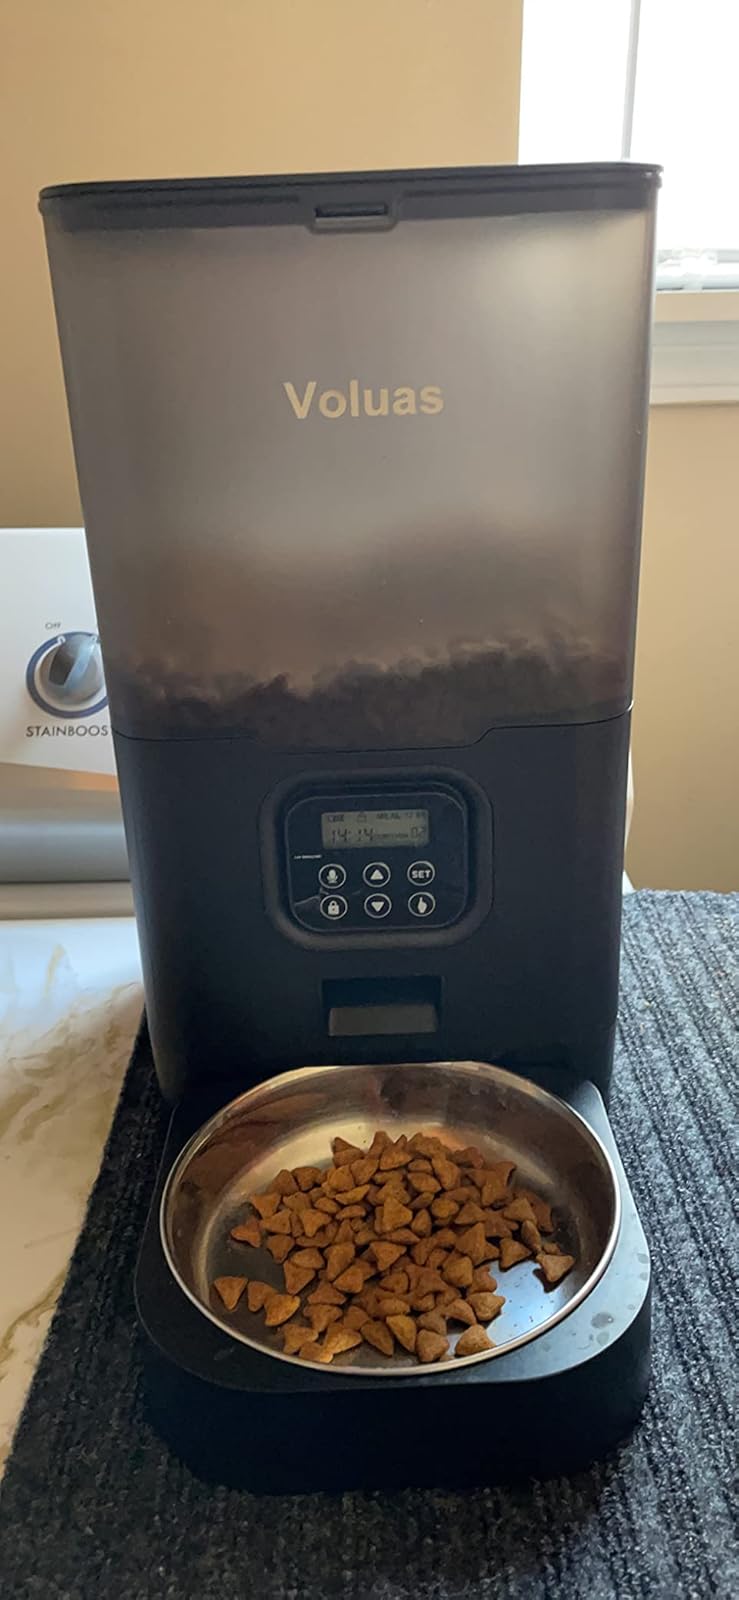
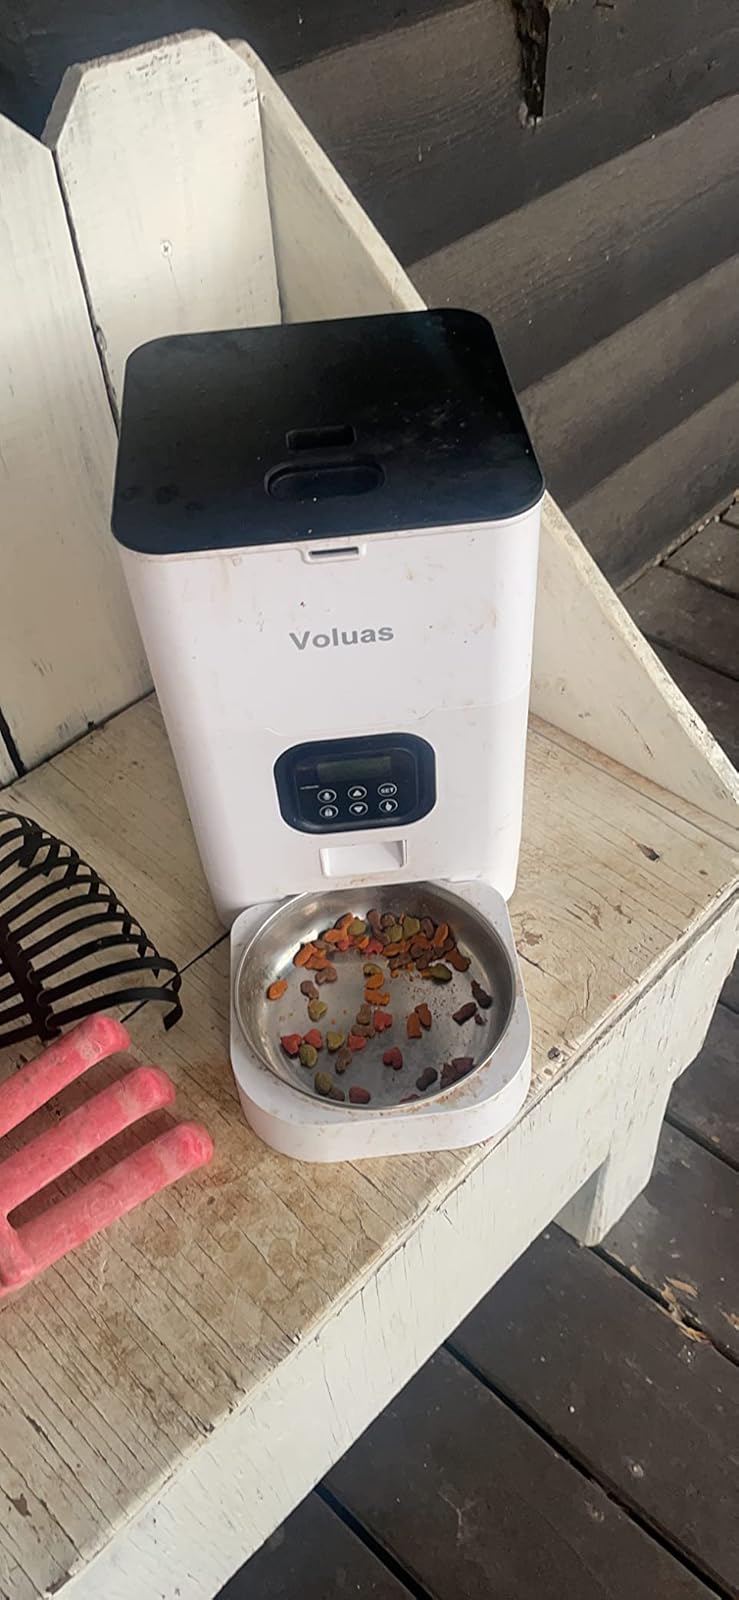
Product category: items_feeder
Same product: no